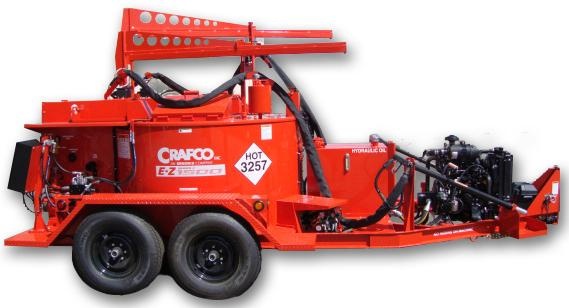
E-Z Series II 1500 Melter
Crafco E-Z Series II are high-performance melters that are designed, built, and backed for laying down miles of crack sealant. Heated hoses and electronic controls make the E-Z Series II the most productive machines available. Automatic electronic controls and modular design features add to the safety and usability of these fourth generation Crafco melters. An array of available performance and safety options. This rugged unit is available in a single hose configuration or the first truly independent twin hose system. The twin hose unit features separate controls, two jacketed pumps, two hoses, two hose booms and two wands that all work independently. Benefits include: Easy Maintenance ASTM mix rates to yield better mix and suspension GHigh-powered motor for continuous agitation Pumping on demand Fastest recovery time on the market Dual loading doors Floating applicator hose boom
Brand: Crafco
Category: Business & Industrial > Heavy Machinery > Wheel Tractor Scrapers